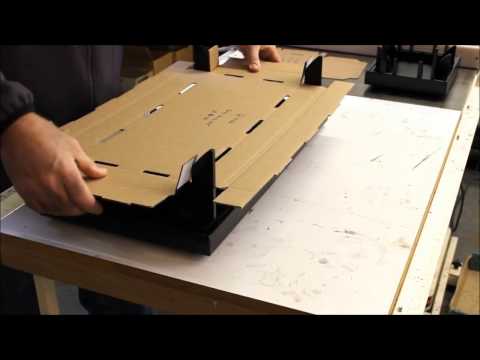
Label: cardboard